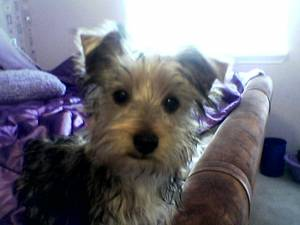
Breed: yorkshire_terrier